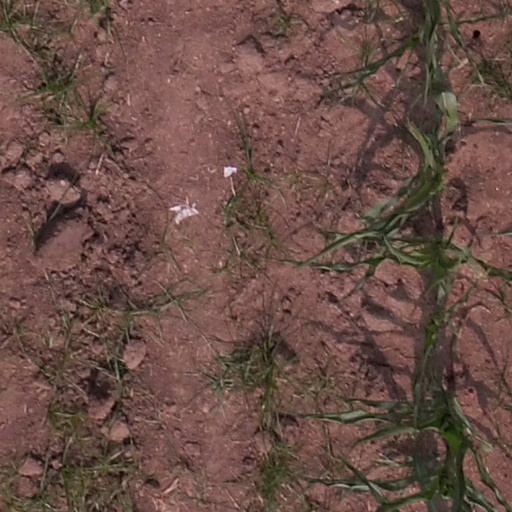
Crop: maize; corn